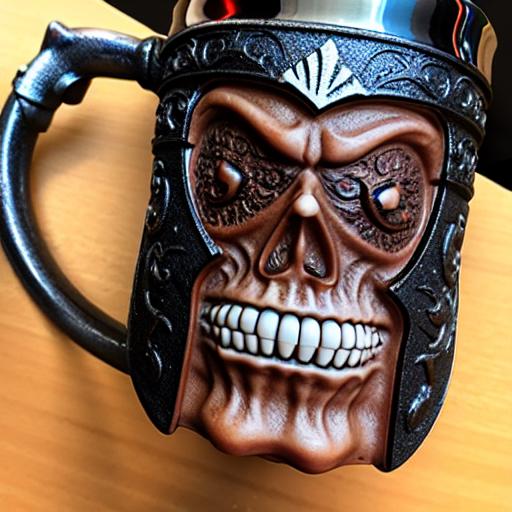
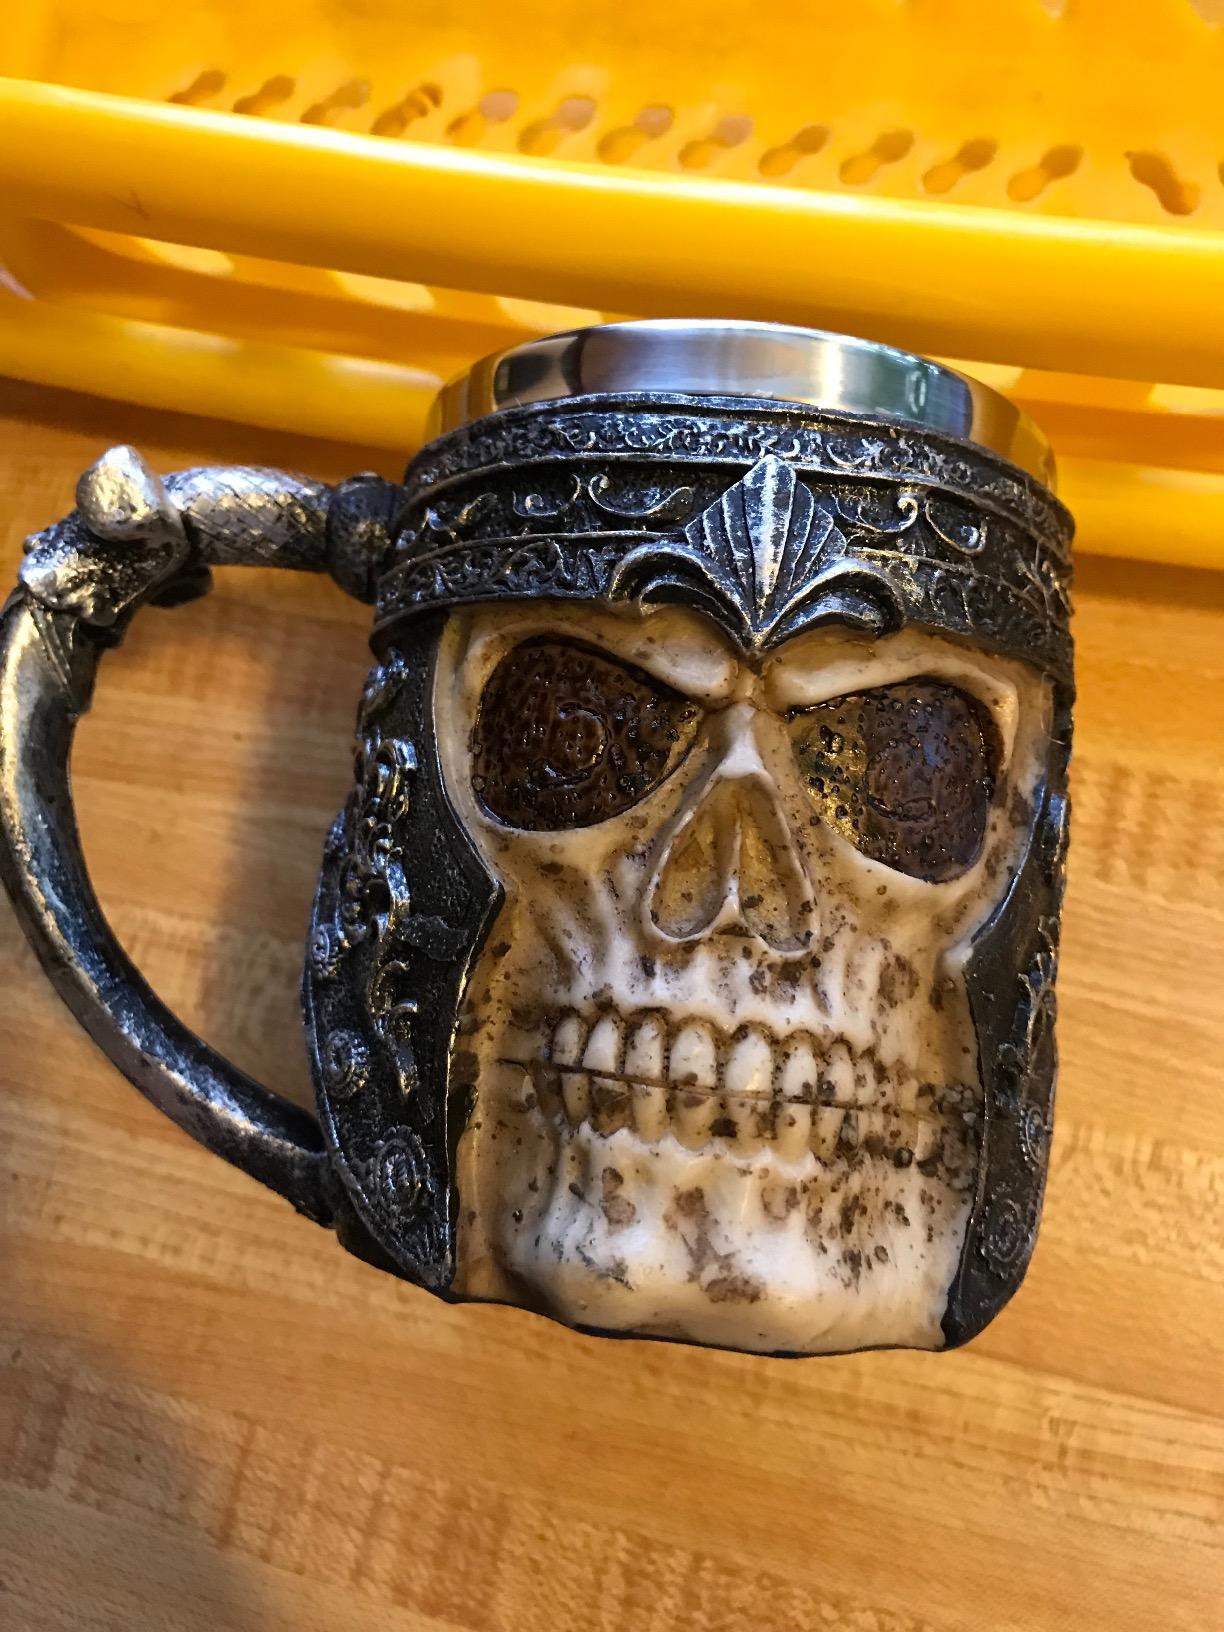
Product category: items_mug
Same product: no